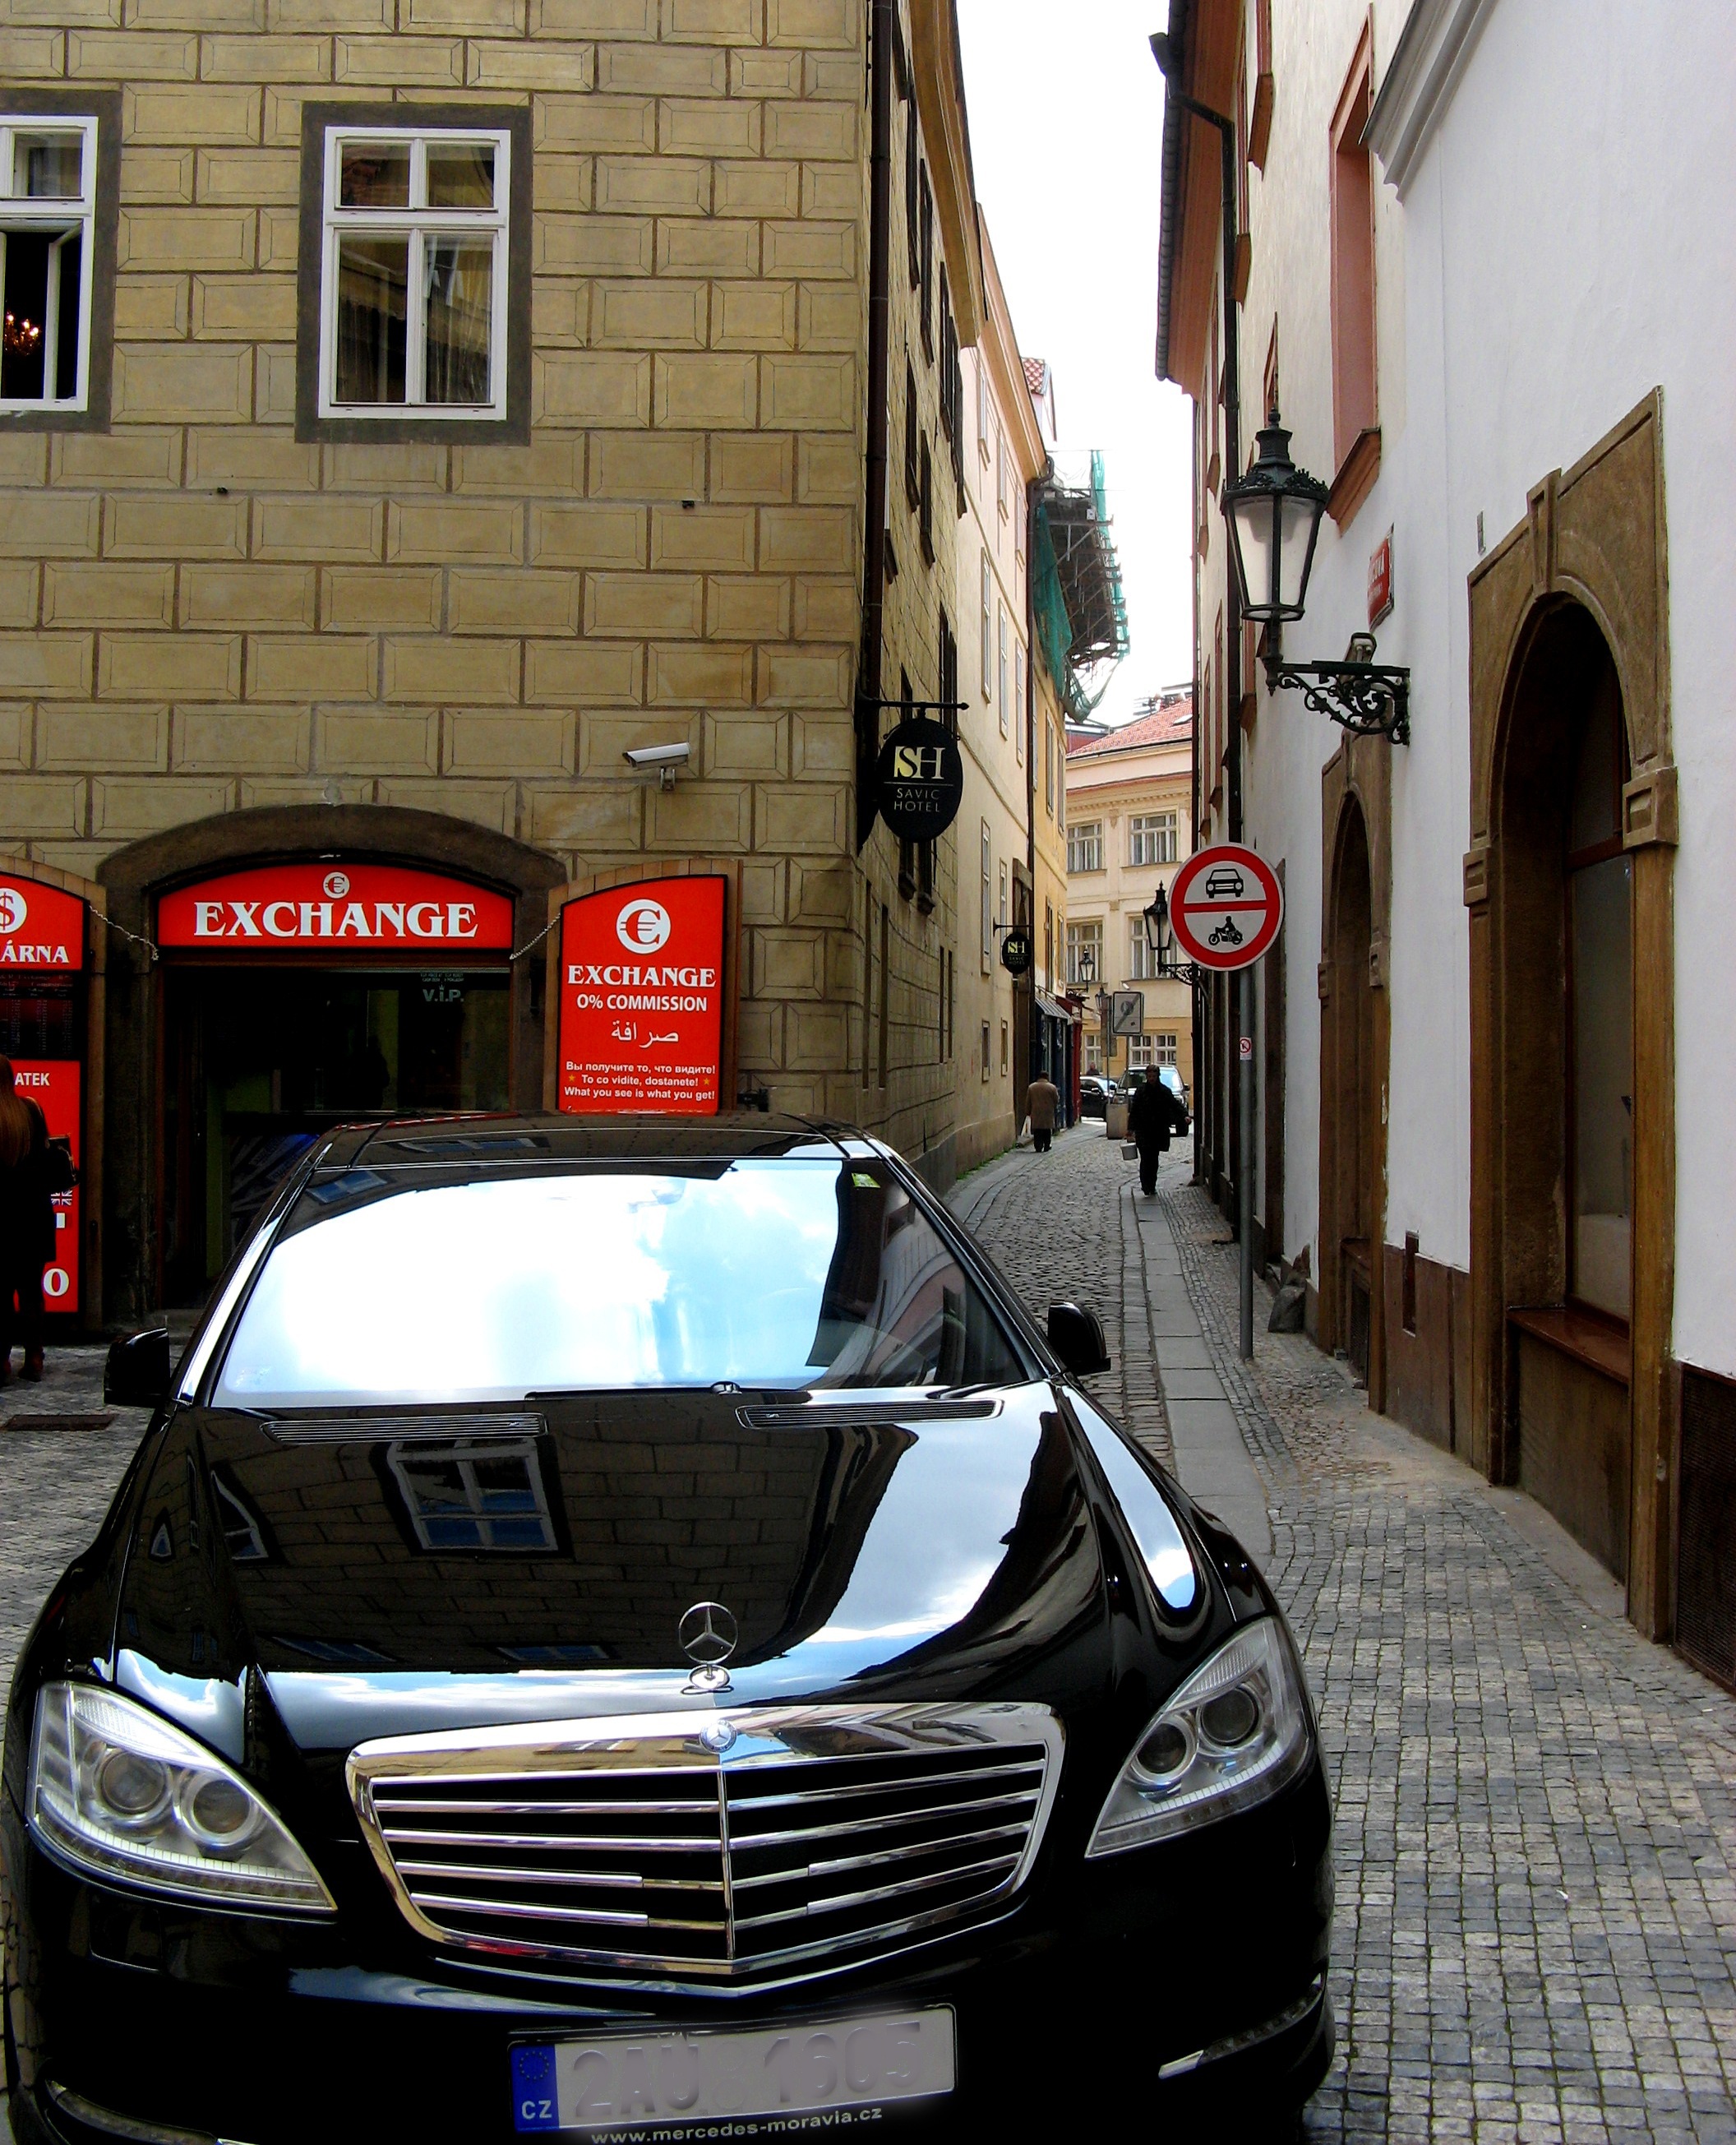
street, car, vehicle, machine, prague, sports car, supercar, sedan, mercedes benz, land vehicle, automobile make, compact car, automotive design, luxury vehicle